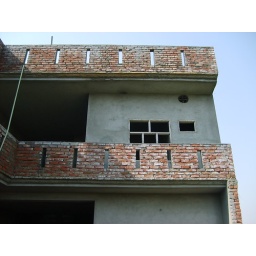
view of the first floor walk way wall and roof wall located above the ground floor sitting room